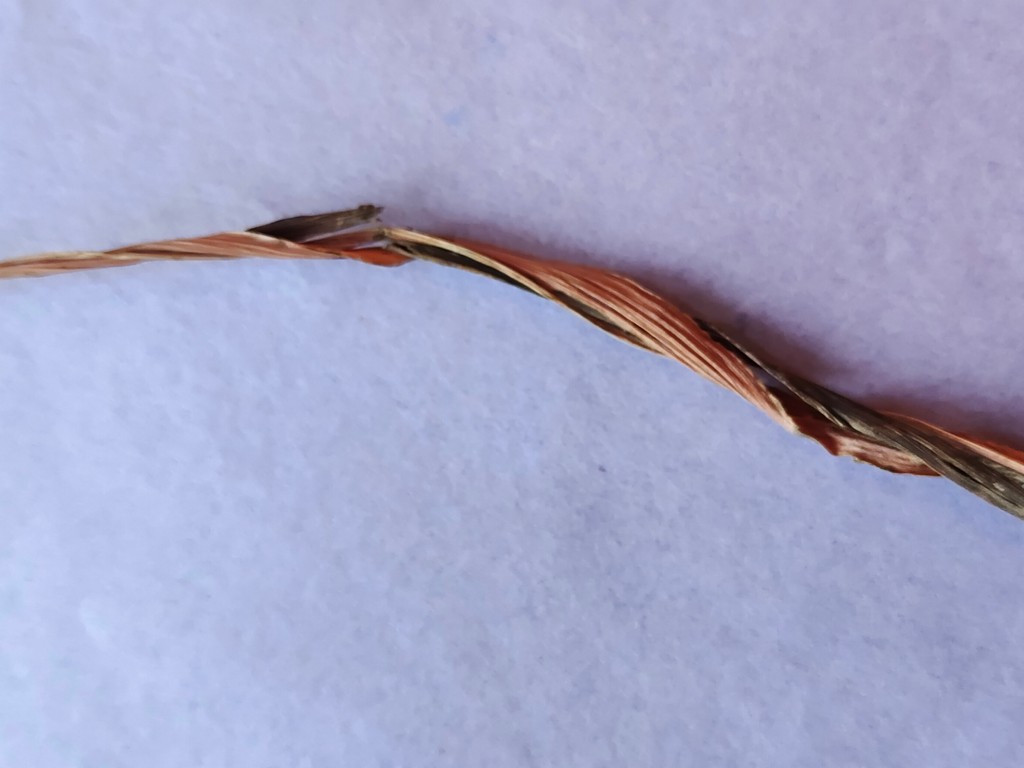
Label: Dried